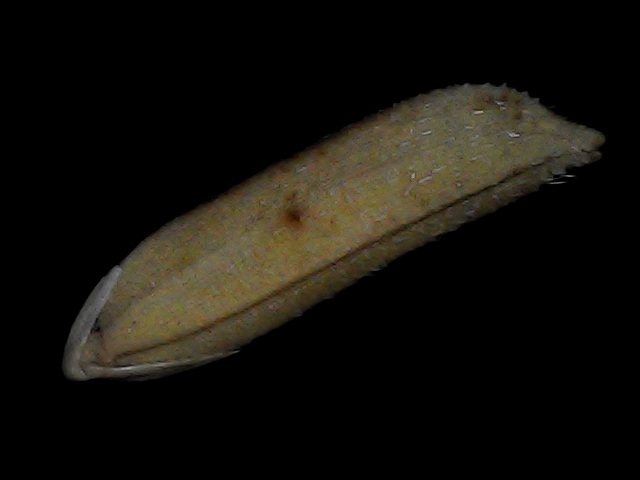
Rice variety: Bd87